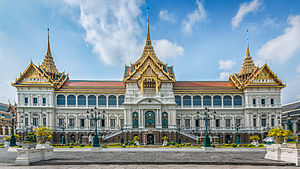
Bhumibol Adulyadej / Kremeringsceremoni / Gamle traditioner og ritualer
Chakri Maha Prasat Throne, tronsalen fra 1882 i Grand Place
Kong Bhumibol Adulyadej, Rama IX af Thailand var den niende konge fra Thailands Chakri-dynasti. Han var søn af Mahidol Adulyadej, prins af Songkla og Srinagarindra, og han overtog tronen efter at hans bror kong Ananda Mahidols døde i 1946. Kong Bhumibol blev formelt kronet i 1950. Bhumibol Adulyadej regerede siden 9. juni 1946, og han var på tidspunktet for sin død, verdens længst siddende statsoverhoved og den længst regerende monark i Thailands historie med en regeringstid på 70 år og 126 dage.